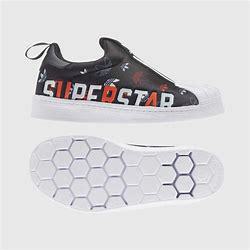
Brand: adidas
Model: originals BP Adidas Originals Superstar 360 C